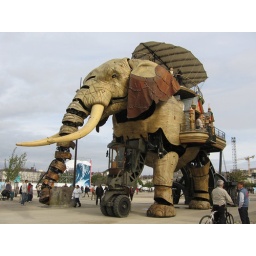
The mechanical elephant in les machine de l'ile in Nantes.